Adolf Ahlers AG

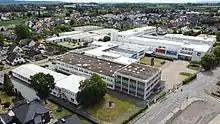
Ahlers in Herford-Elverdissen

Ahlers AG was a listed manufacturer of men's fashion. The company was headquartered in Herford-Elverdissen.